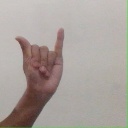
अक्षर: य